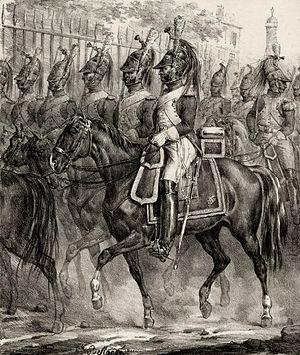
Dragons de la Garde impériale en grande tenue
Le régiment de dragons de la Garde impériale est une unité de cavalerie lourde française créée le 15 avril 1806 par Napoléon Iᵉʳ. En service dans la cavalerie de la Garde impériale jusqu'à sa dissolution en 1815, ce régiment porte aussi le nom de « dragons de l’Impératrice » en hommage à sa marraine, Joséphine de Beauharnais. Sous l'Empire, les dragons forment, avec les grenadiers à cheval, la brigade de cavalerie lourde de la Garde impériale.